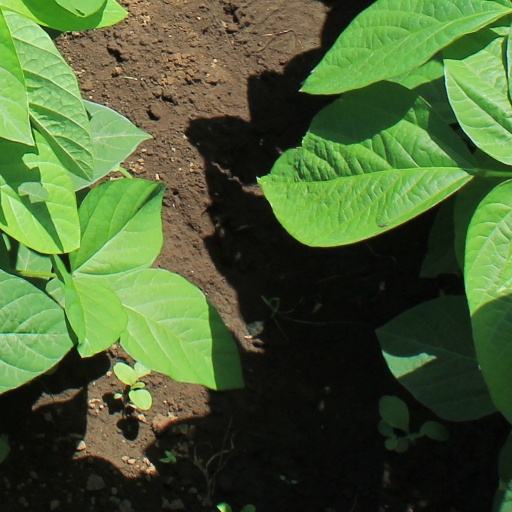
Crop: soybean